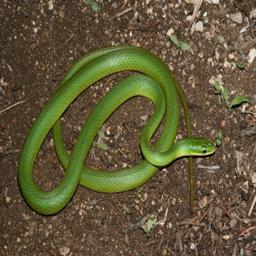
Animal: snakes